Louisbourg Grenadiers

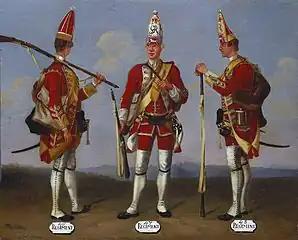
Grenadier privates.

Grenadiers from the 22nd, 40th, and 45th regiments were brought together by Wolfe at the Fortress of Louisbourg in Nova Scotia in preparation for action along the St. Lawrence River. The unit was involved in numerous battles during the months-long prelude to the Battle of the Plains of Abraham, including the ill-fated Battle of Beauport on July 31, 1759. After Quebec City's capture, the Grenadiers went on to be involved in the fall of Montreal the next year. After the end of the Seven Years' War, the unit was disbanded and its members returned to their original regiments.